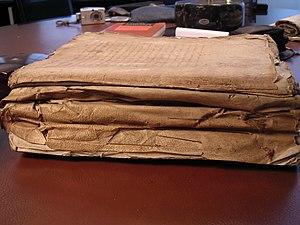
Manuscrit de la défense de Pierre Gerbais durant son procès pour empoisonnement en 1380. Dépositions de témoins et autres documents. Archives de Turin (Italie)
Pierre Gerbais, décédé en 1391 ou 1392, est un officier savoyard du XIVᵉ siècle. Il fut trésorier général de Savoie, sous le comte Amédée VI de Savoie, et fut accusé en 1380 de l'empoisonnement d'un noble de la région, le seigneur Hugues de Grammont.